Lohr Fardier

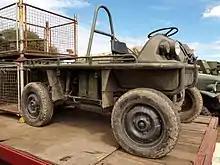
Side view of Fardier

It has a chassis built of welded tubes, with the cargo area at the back (formed by aluminium panels), the engine in the middle (transversally positioned) and the driver at the front left (protected by a demountable U-shaped safety bar). Each axle has a transmission unit, with coil-spring suspension. Each rear wheel has an independent parking brake, while brakes in all 4 wheels are with discs. The vehicle has a dual lighting system for full lighting or for reduced "convoy" lighting.